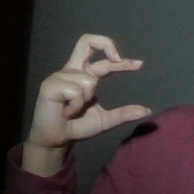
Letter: thal